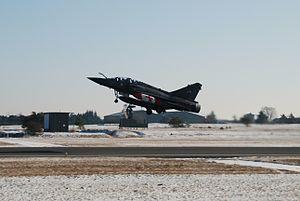
Décollage M2000D de la SPA 153 depuis Nancy
L'Escadrille SPA153 est une escadrille de l'armée de l'air française créée lors de la première guerre mondiale. Elle est toujours active et est la 2ᵉ des trois escadrilles de l'escadron de chasse 1/3 Navarre sur la base aérienne de Nancy-Ochey.
"La base aérienne 133 Nancy-Ochey ""Henry Jeandet"" de l'Armée de l'air française est située sur les communes d'Ochey et de Thuilley-aux-Groseilles, au sud de Toul et à l'ouest de Nancy dans le département de Meurthe-et-Moselle, région Lorraine.